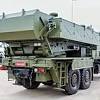
Label: TOS-1